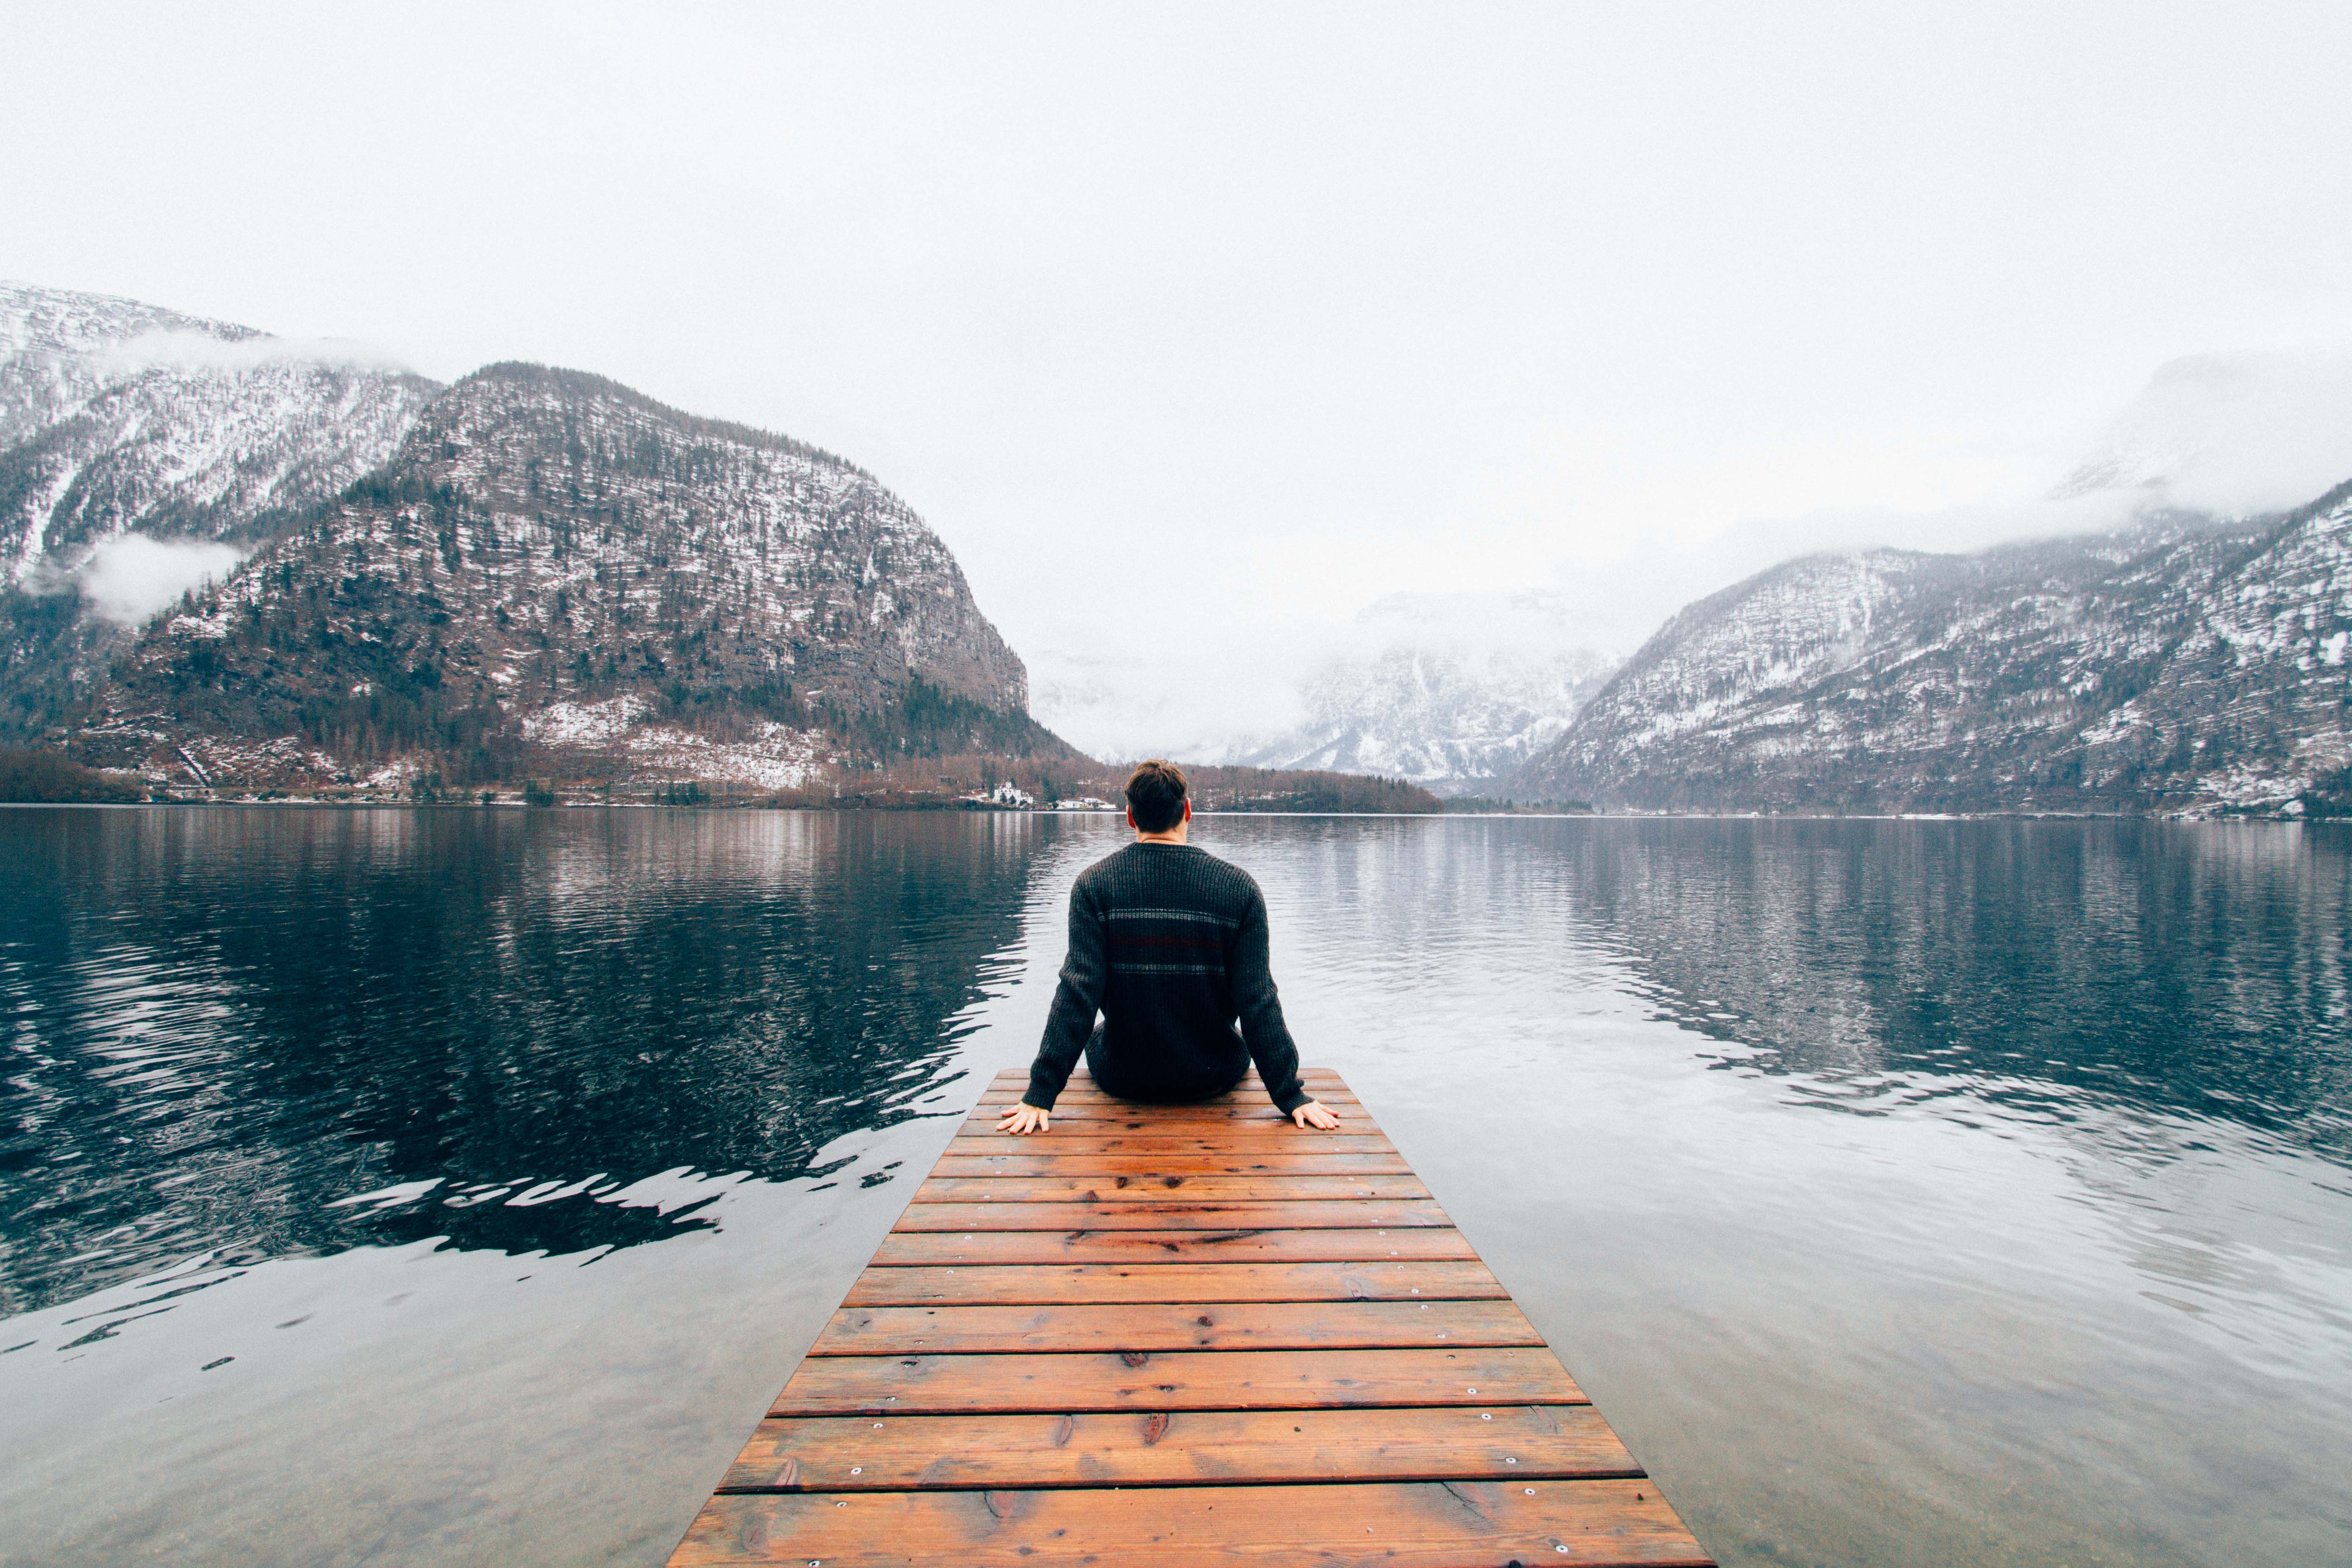
water, sky, fjord, atmospheric phenomenon, natural landscape, lake, mountain, reflection, calm, tourism, sitting, sound, pier, river, landscape, travel, vacation, loch, bay, sea, national park, hill, lake district, dock, glacial landform